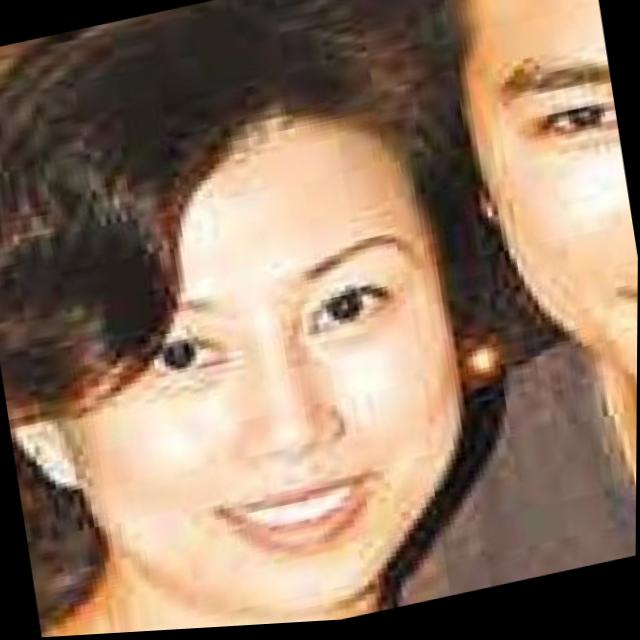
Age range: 21-44